Crucifer

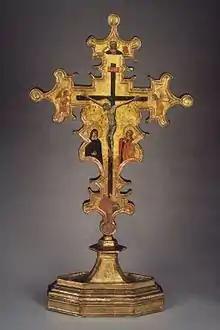
Brooklyn Museum – Double-Sided Processional Cross – Master of Monte del Lago

In the Lutheran Churches, the crucifer is an acolyte who carries the processional cross. Torchbearers stand to the side of the crucifer. During the procession and the recession, the crucifer "holds the cross in an elevated and dignified manner".